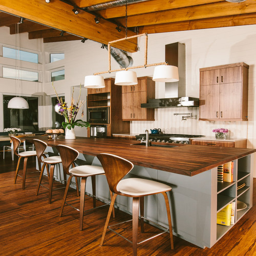
example of a minimalist kitchen design with wood countertops